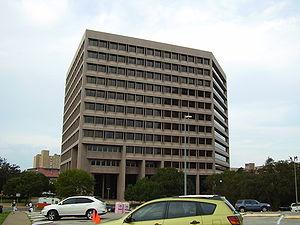
William B. Travis State Office Building - Le siège de l'Agence d'éducation pour le Texas, le Public Utility Commission of Texas, et le Railroad Commission of Texas. 日本語: William B. Travis State Office Building - テキサス州教育庁の本部, Public Utility Commission of Texasの本部, Railroad Commission of Texasの本部 中文（简体）‎: William B. Travis State Office Building (William B. Travis州政大楼) - 德州教育部总部, Public Utility Commission of Texas总部, Railroad Commission of Texas总部 - 德州奥斯丁国会大道北1701
l'Agence d'éducation pour le Texas, est une agence du gouvernement de l'État du Texas. Elle y supervise l'enseignement primaire et secondaire, comprenant les écoles publiques et celles agréées par l'État. Son siège est abrité par le William B. Travis State Office Building au 1701 North Congress Avenue à Austin.
Il existe 181 colleges et universités, ainsi que des dizaines d'institutions de recherche et de développement au Texas. La majorité des universités publiques appartiennent à six systèmes différents : University of Houston, University of North Texas, University of Texas, Texas A&M University, Texas State University, et Texas Tech University. L'Université du Texas à Austin, la Texas A&M University, l'University of Houston, et l'University of North Texas sont les quatre plus grands établissements d'enseignement supérieur avec un total de 165 000 étudiants.